Continental Micronesia

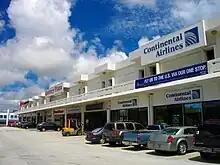
Guam Century Plaza in Tamuning, Guam, which housed Continental Micronesia/Continental Airlines city ticket offices

By 2003, the Guam International Airport Authority moved commuter airlines out of Antonio B. Won Pat International Airport's Commuter Terminal and leased the entire facility to Continental. In 2003, it flew from Honolulu to Guam, and from Guam to numerous PacRim and Pacific island destinations.